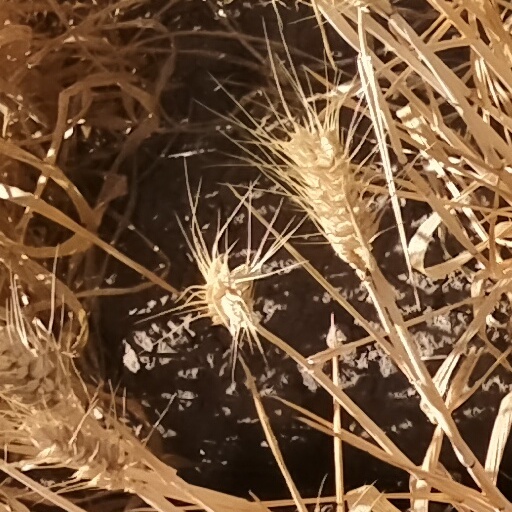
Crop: wheat